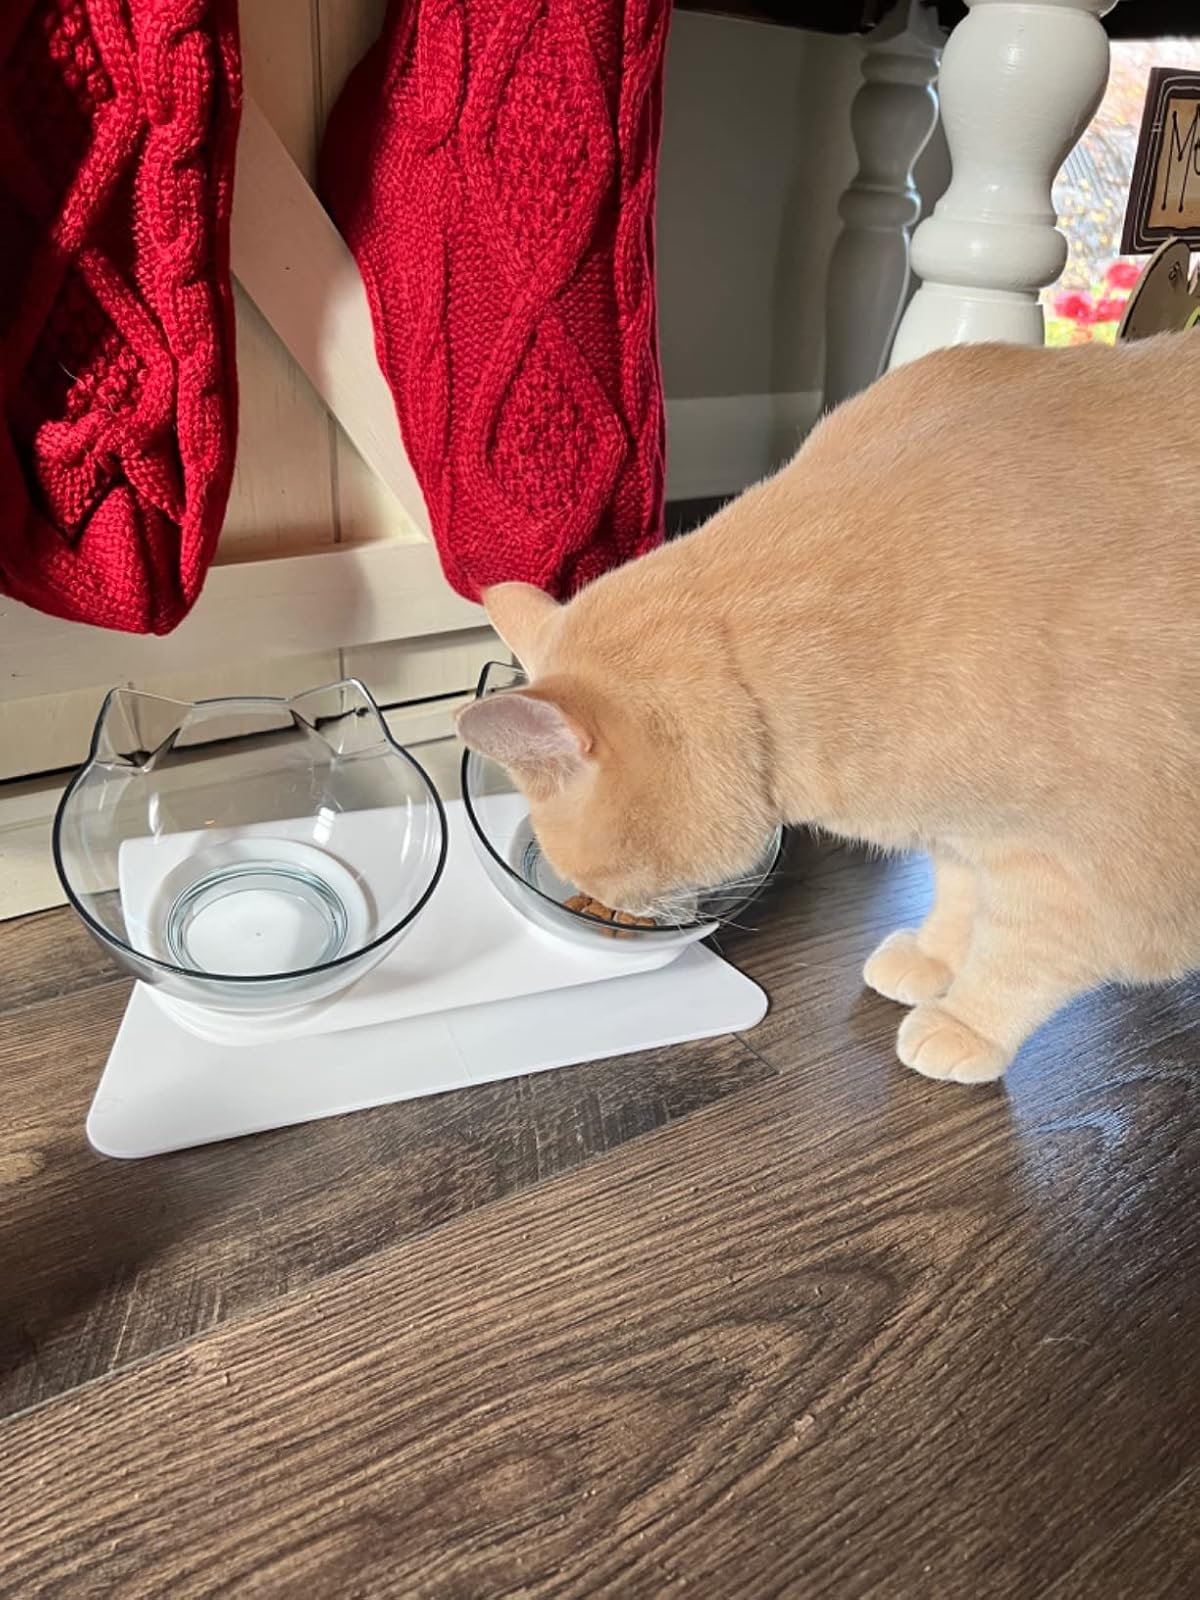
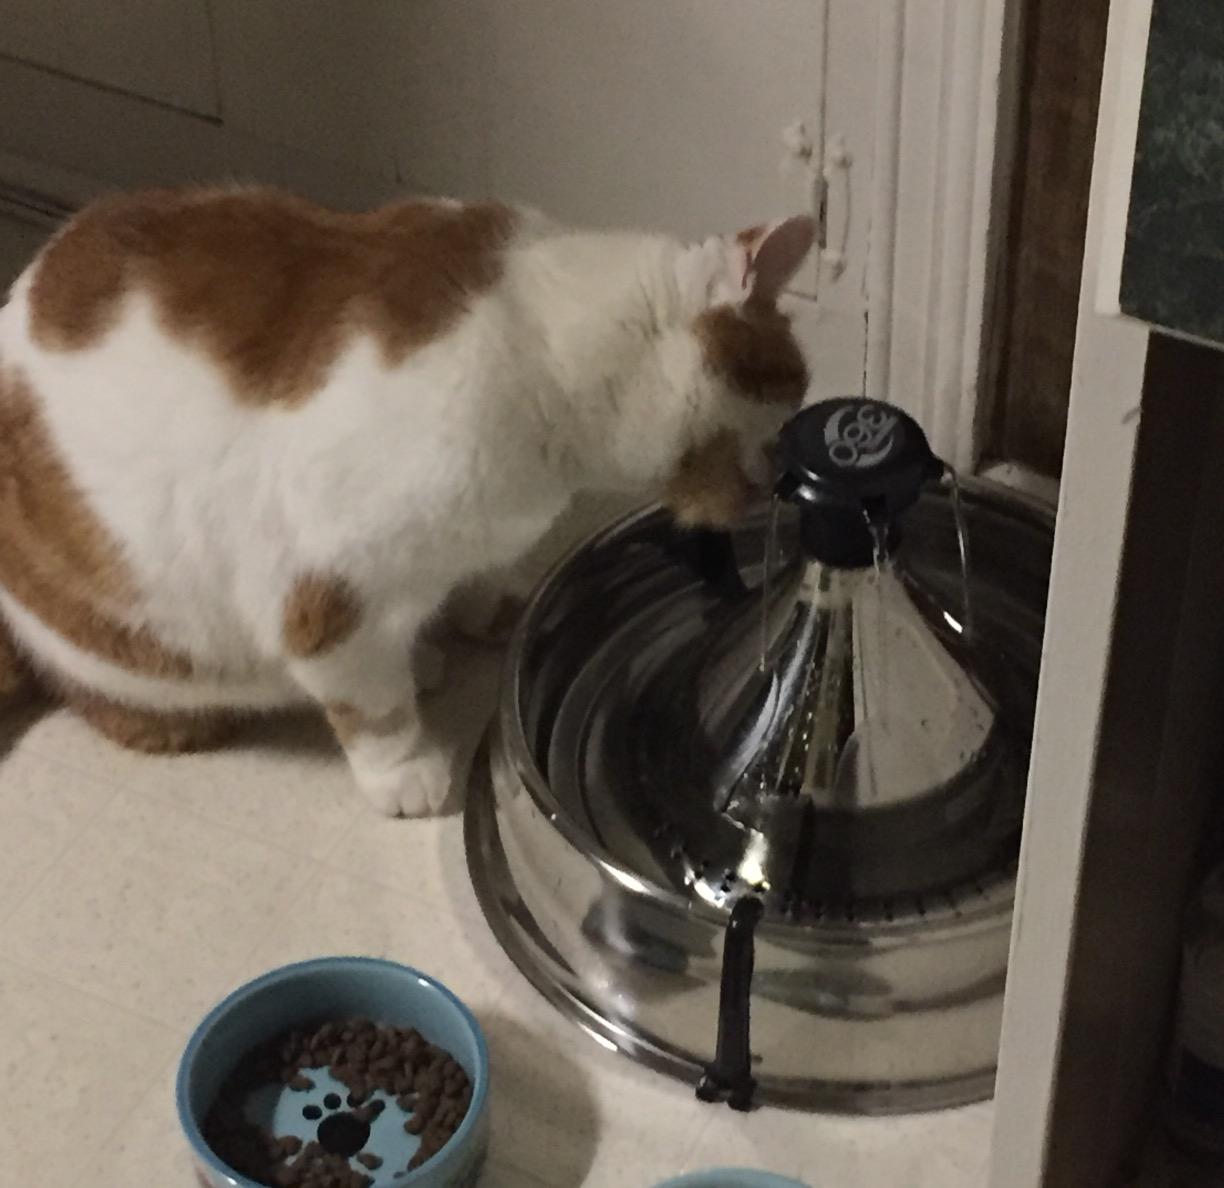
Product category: items_bowl
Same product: no